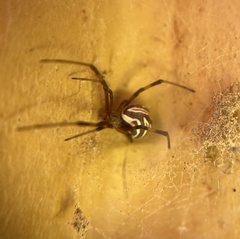
Species: Lactrodectus_hesperus